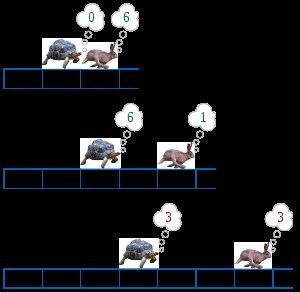
L'algorithme du lièvre et de la tortue, également connu sous le nom d'algorithme de détection de cycle de Floyd, est un algorithme pour détecter un cycle dans une suite récurrente engendrée par une certaine fonction f définie d'un ensemble fini S dans lui-même. Alors qu'un algorithme naïf consisterait à stocker chaque élément de la suite et, à chaque étape, de vérifier si le nouvel élément fait partie des éléments déjà rencontrés, l'algorithme de Floyd, lui, utilise un espace constant. L'algorithme a un bon comportement quand la fonction f a un comportement pseudo-aléatoire, et celui-ci peut être analysé par le paradoxe des anniversaires.